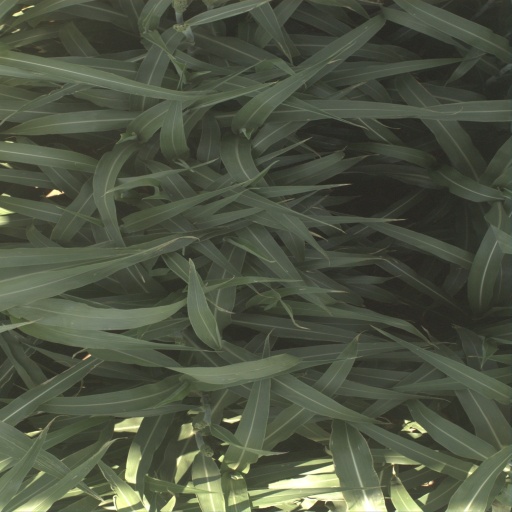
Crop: sorghum